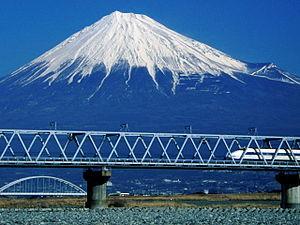
Le fleuve Fuji est un fleuve qui coule de la préfecture de Yamanashi en direction de la préfecture de Shizuoka au Japon. Il mesure 128 km de long et draine un bassin de 3 990 km². C'est l'un des trois fleuves les plus puissants du Japon avec le Mogami et le Kuma.